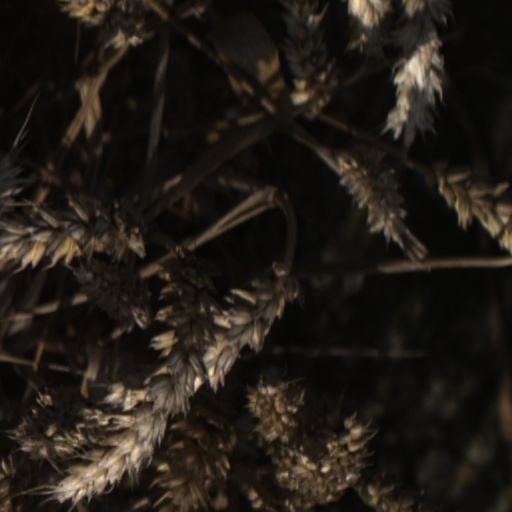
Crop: wheat